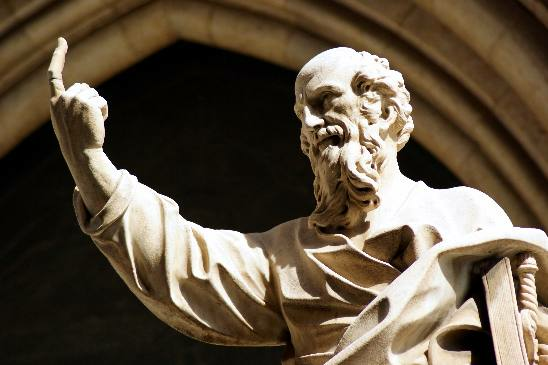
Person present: No